Last universal common ancestor

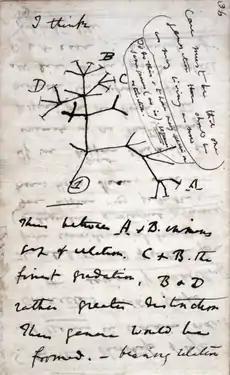
A tree of life, like this one from Charles Darwin's notebooks , implies a single common ancestor at its root (labelled "1").

A phylogenetic tree directly portrays the idea of evolution by descent from a single ancestor. An early tree of life was sketched by Jean-Baptiste Lamarck in his "Philosophie zoologique" in 1809. Charles Darwin more famously proposed the theory of universal common descent through an evolutionary process in his book "On the Origin of Species" in 1859: "Therefore I should infer from analogy that probably all the organic beings which have ever lived on this earth have descended from some one primordial form, into which life was first breathed." The last sentence of the book begins with a restatement of the hypothesis: